Aníbal Ponce

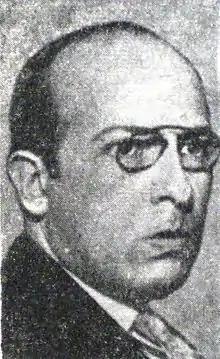

Aníbal Norberto Ponce (6 June 1898 – 18 May 1938), was an Argentine psychologist, sociologist, professor and political activist.